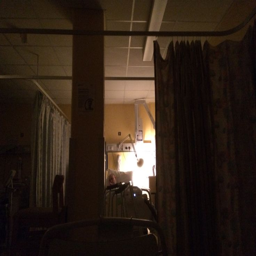
night time on the ward